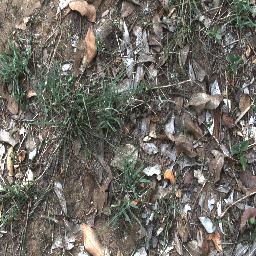
Label: negative